Valéry Grancher

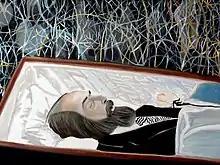
Soljenitsyne: a XXth century paradox by Valéry Grancher (Oil on canvas 61x46 cm)

Valéry Grancher (born April 22, 1967 in Toulon, Var, France) is a French Internet-based artist, performer, theorist, curator and lecturer.